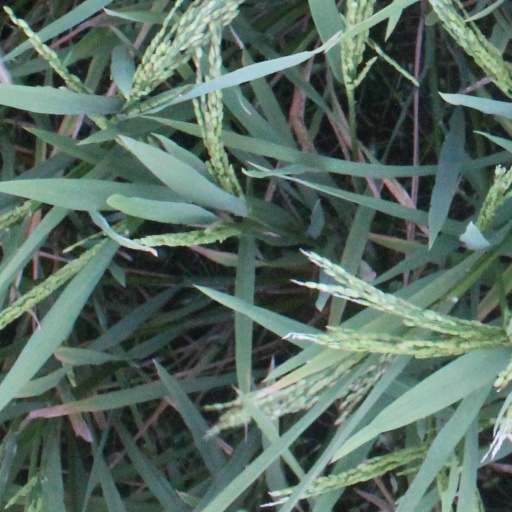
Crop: rice